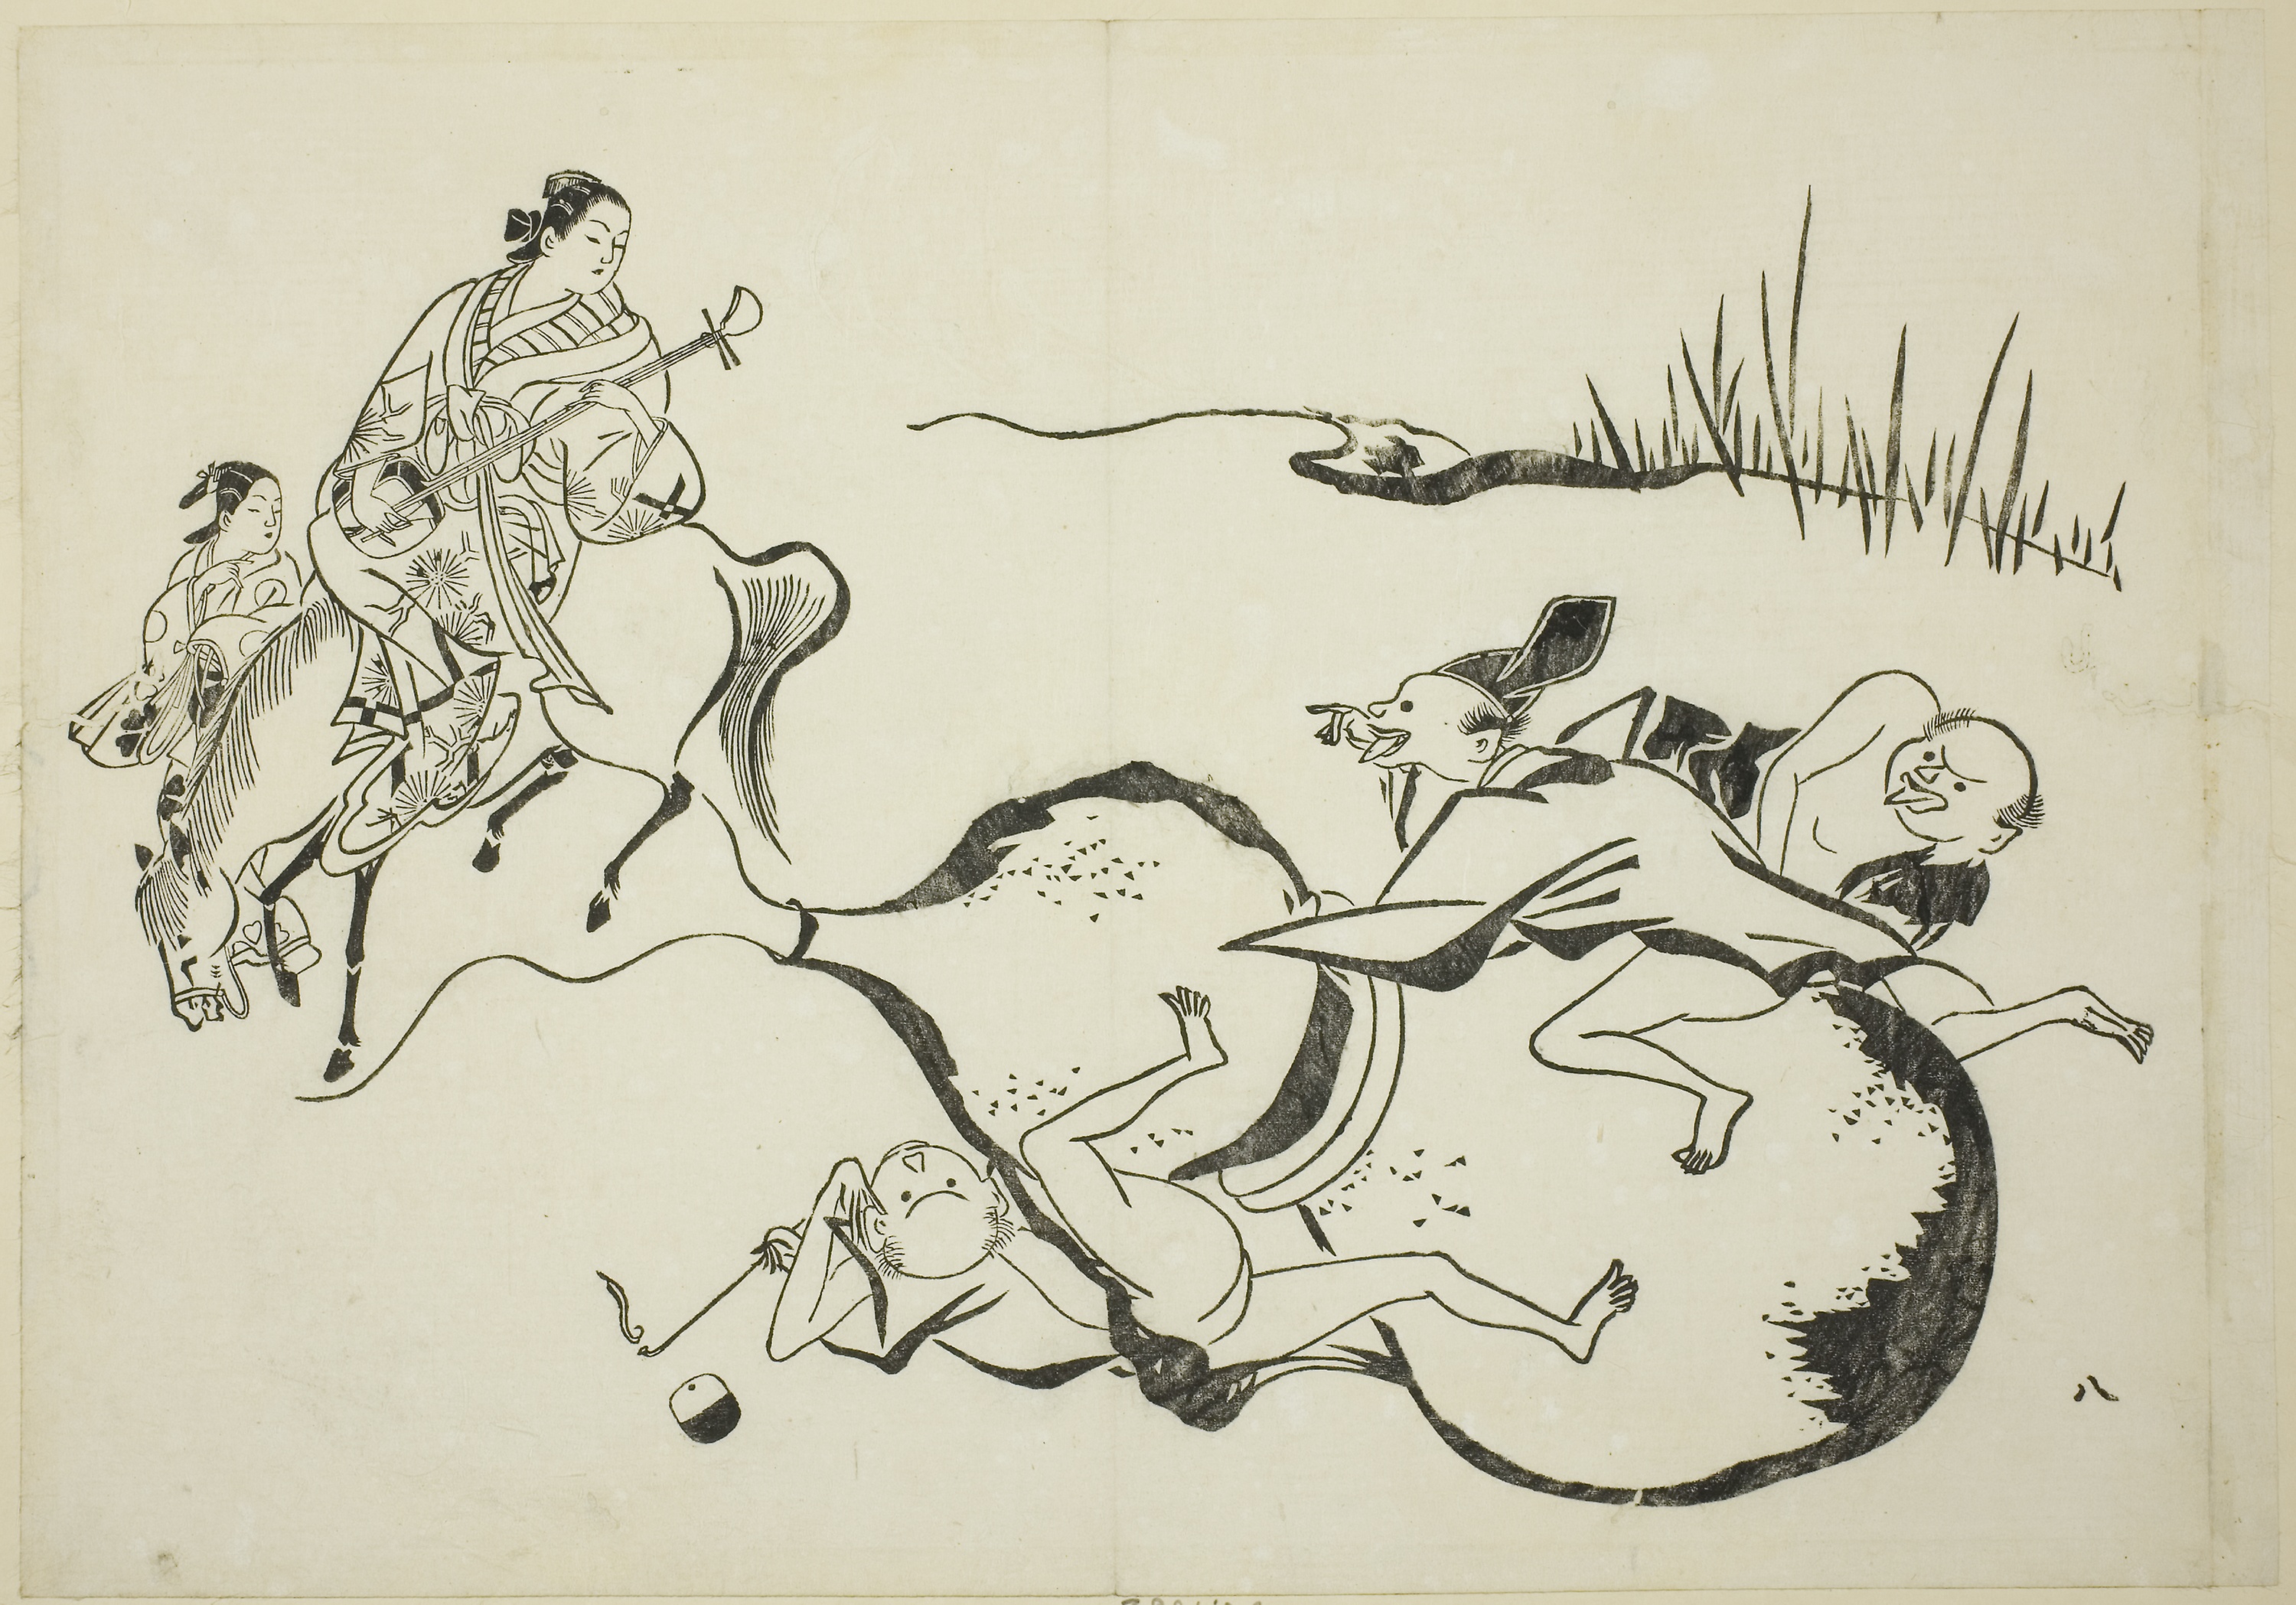
drawing, illustration, art, cartoon, sketch, visual arts, line art, artwork, ink, figure drawing, printmaking, style